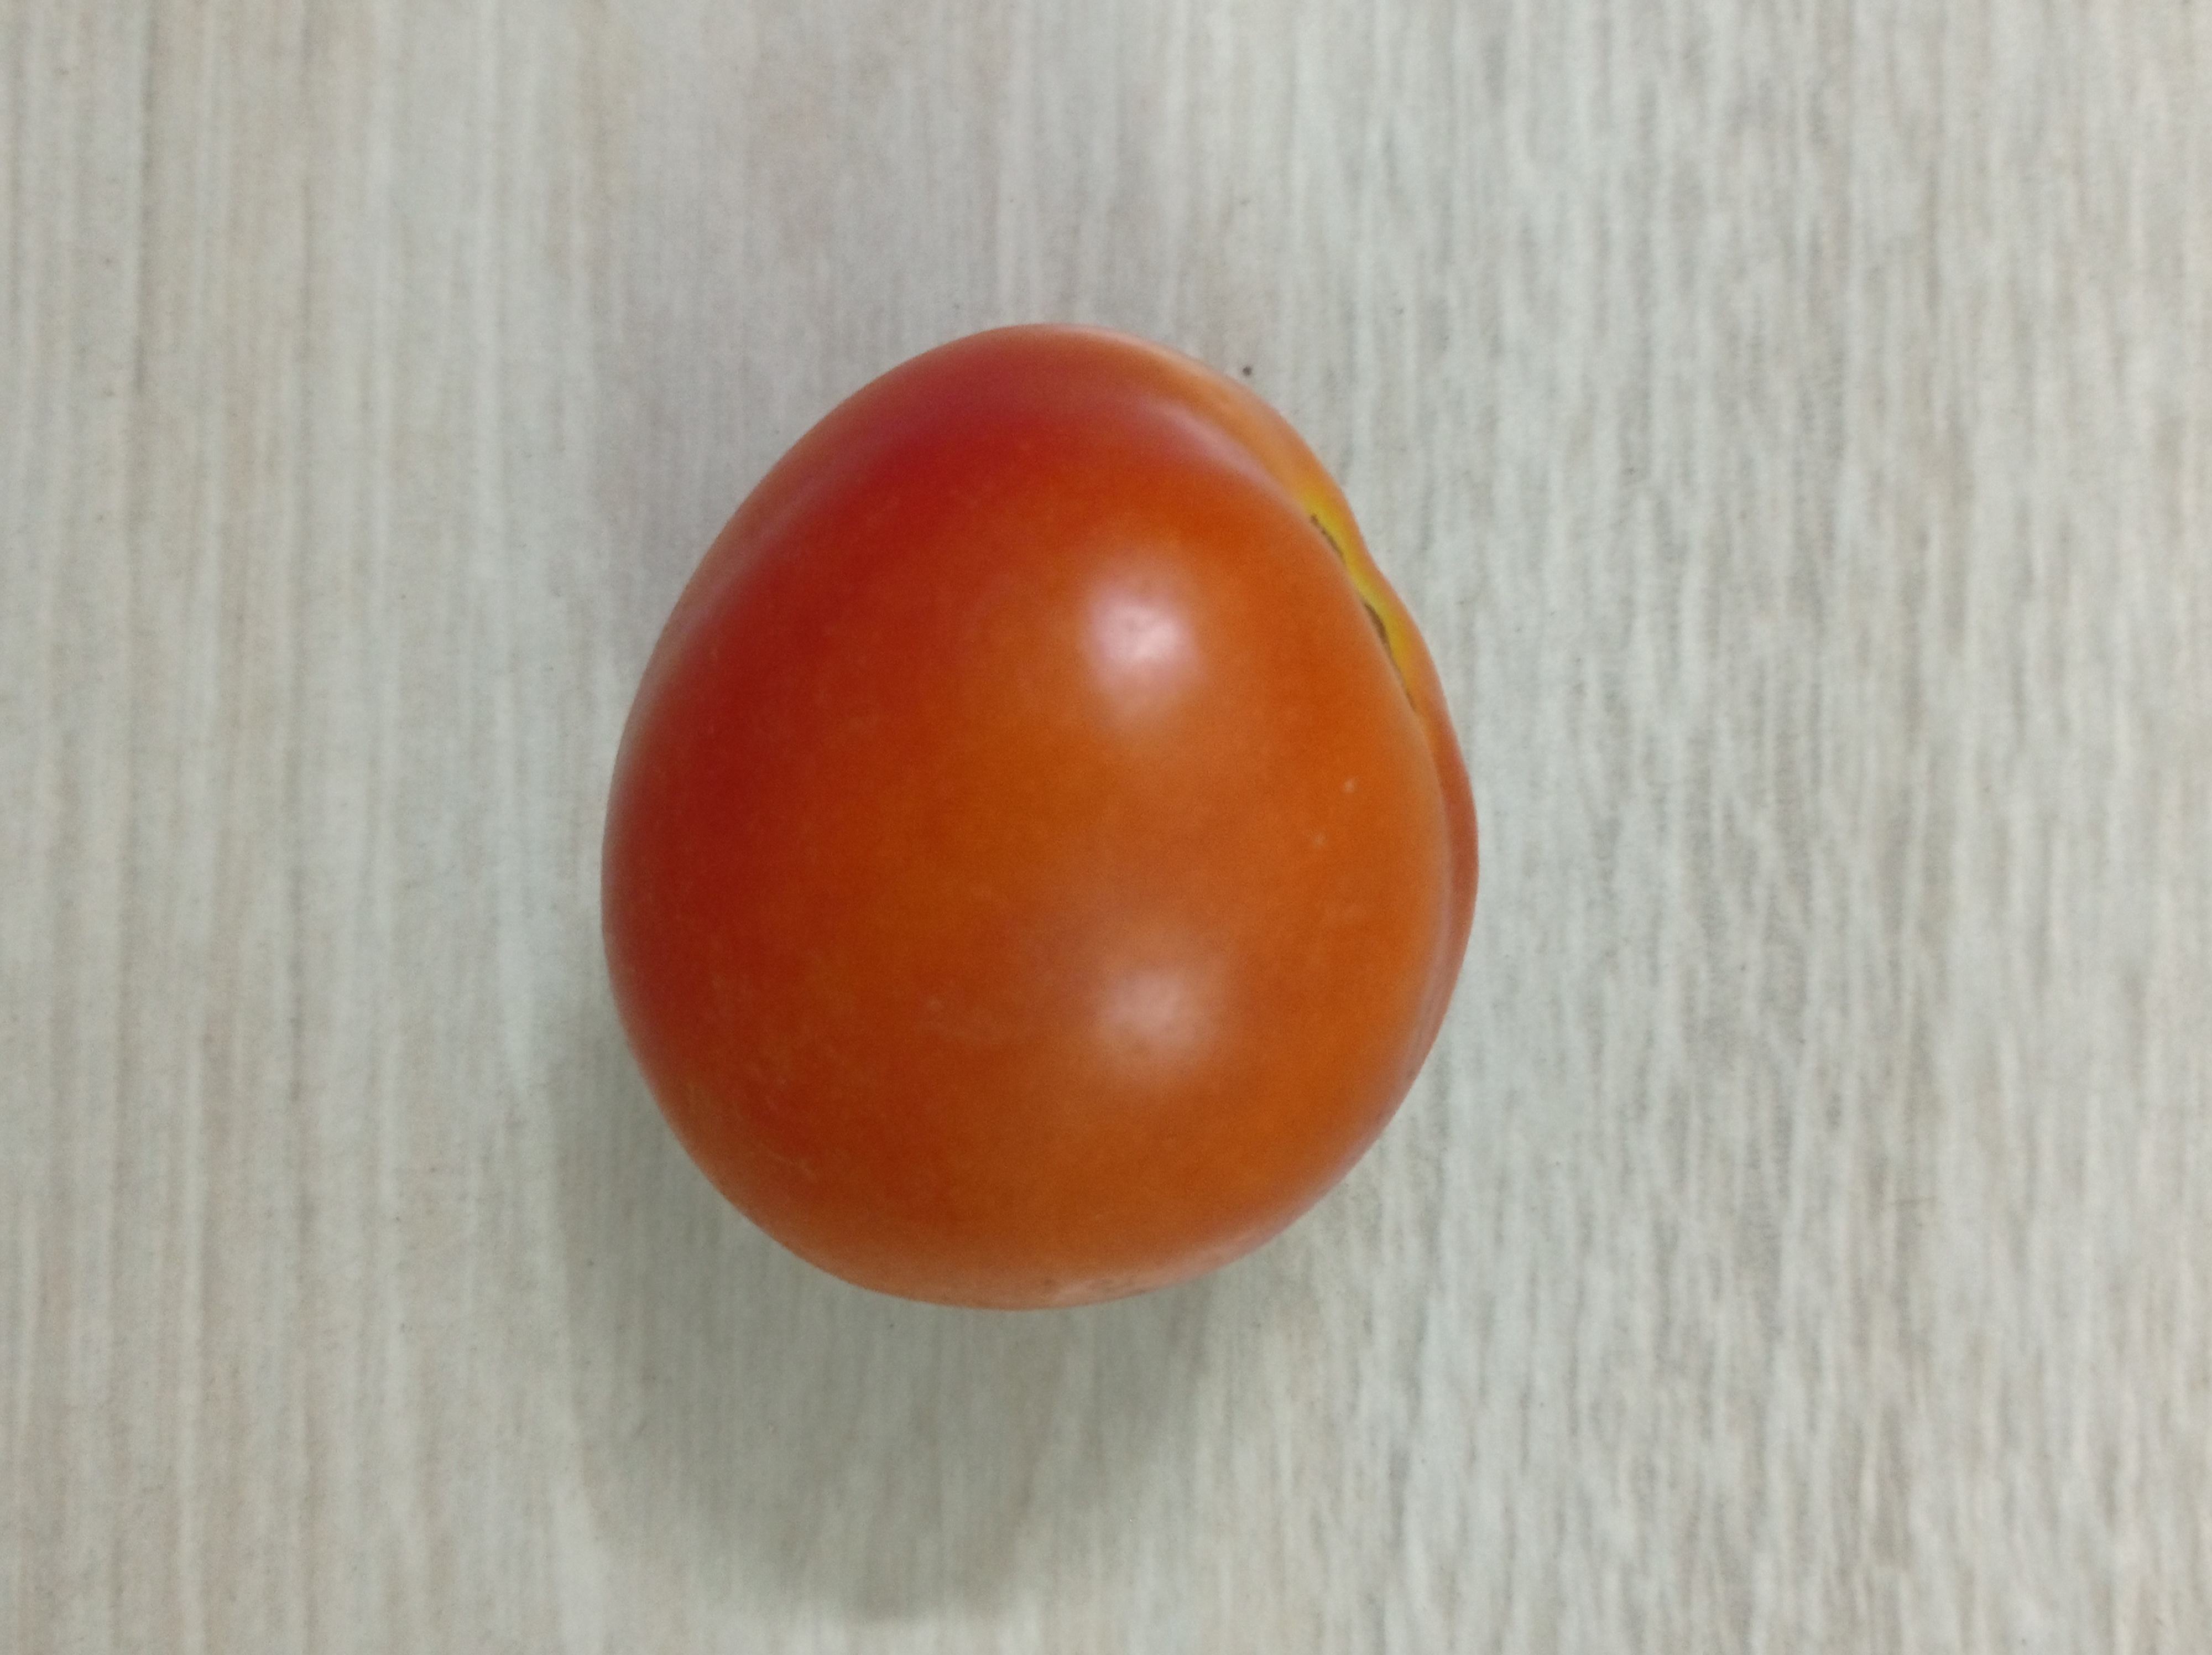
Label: Fresh